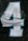
Number: 4